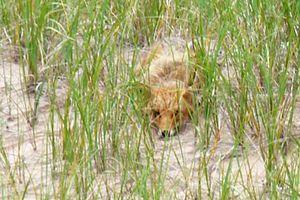
Un renard tapi dans les herbes hautes (dunes de la RNF Pointe de l'Est)
La réserve nationale de faune de la pointe de l'Est est l'une des huit réserves nationales de faune du Canada présentes au Québec. La réserve a pour mission de protéger des habitats servant de halte aux oiseaux migrateurs et de lieux de reproduction à des espèces dont le Pluvier siffleur et le Grèbe esclavon.